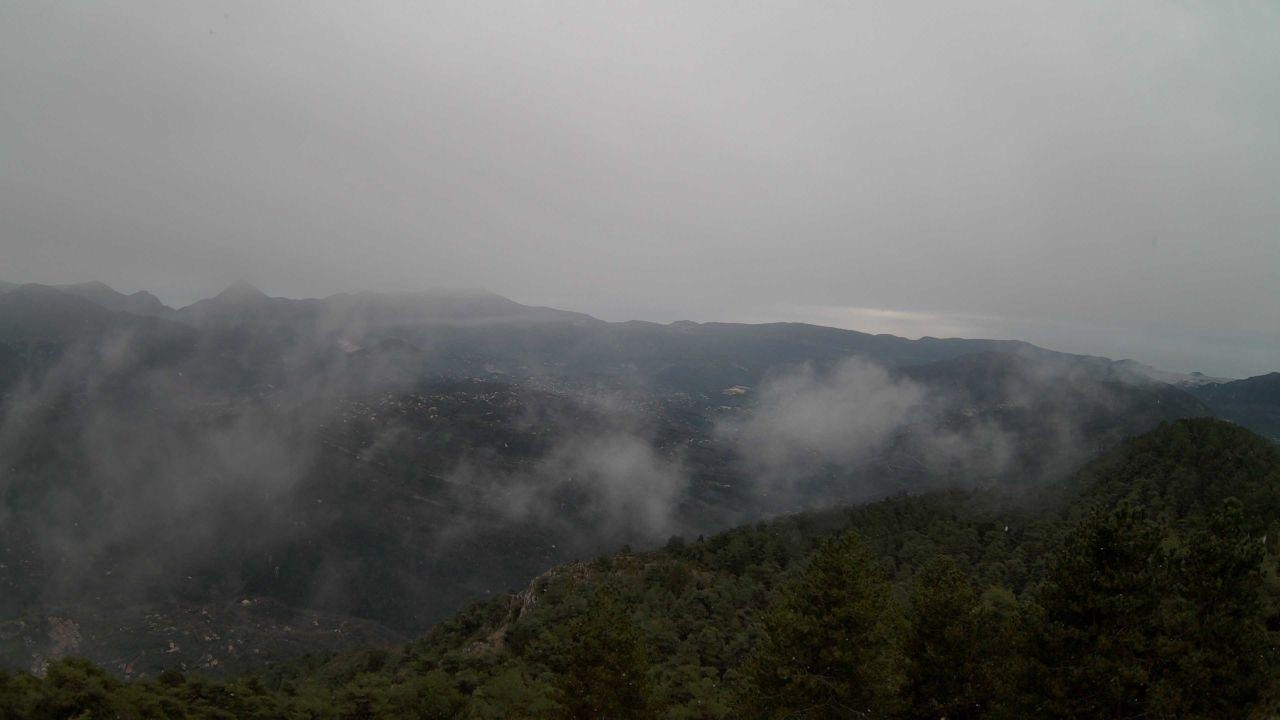
Fire: no
Smoke: no